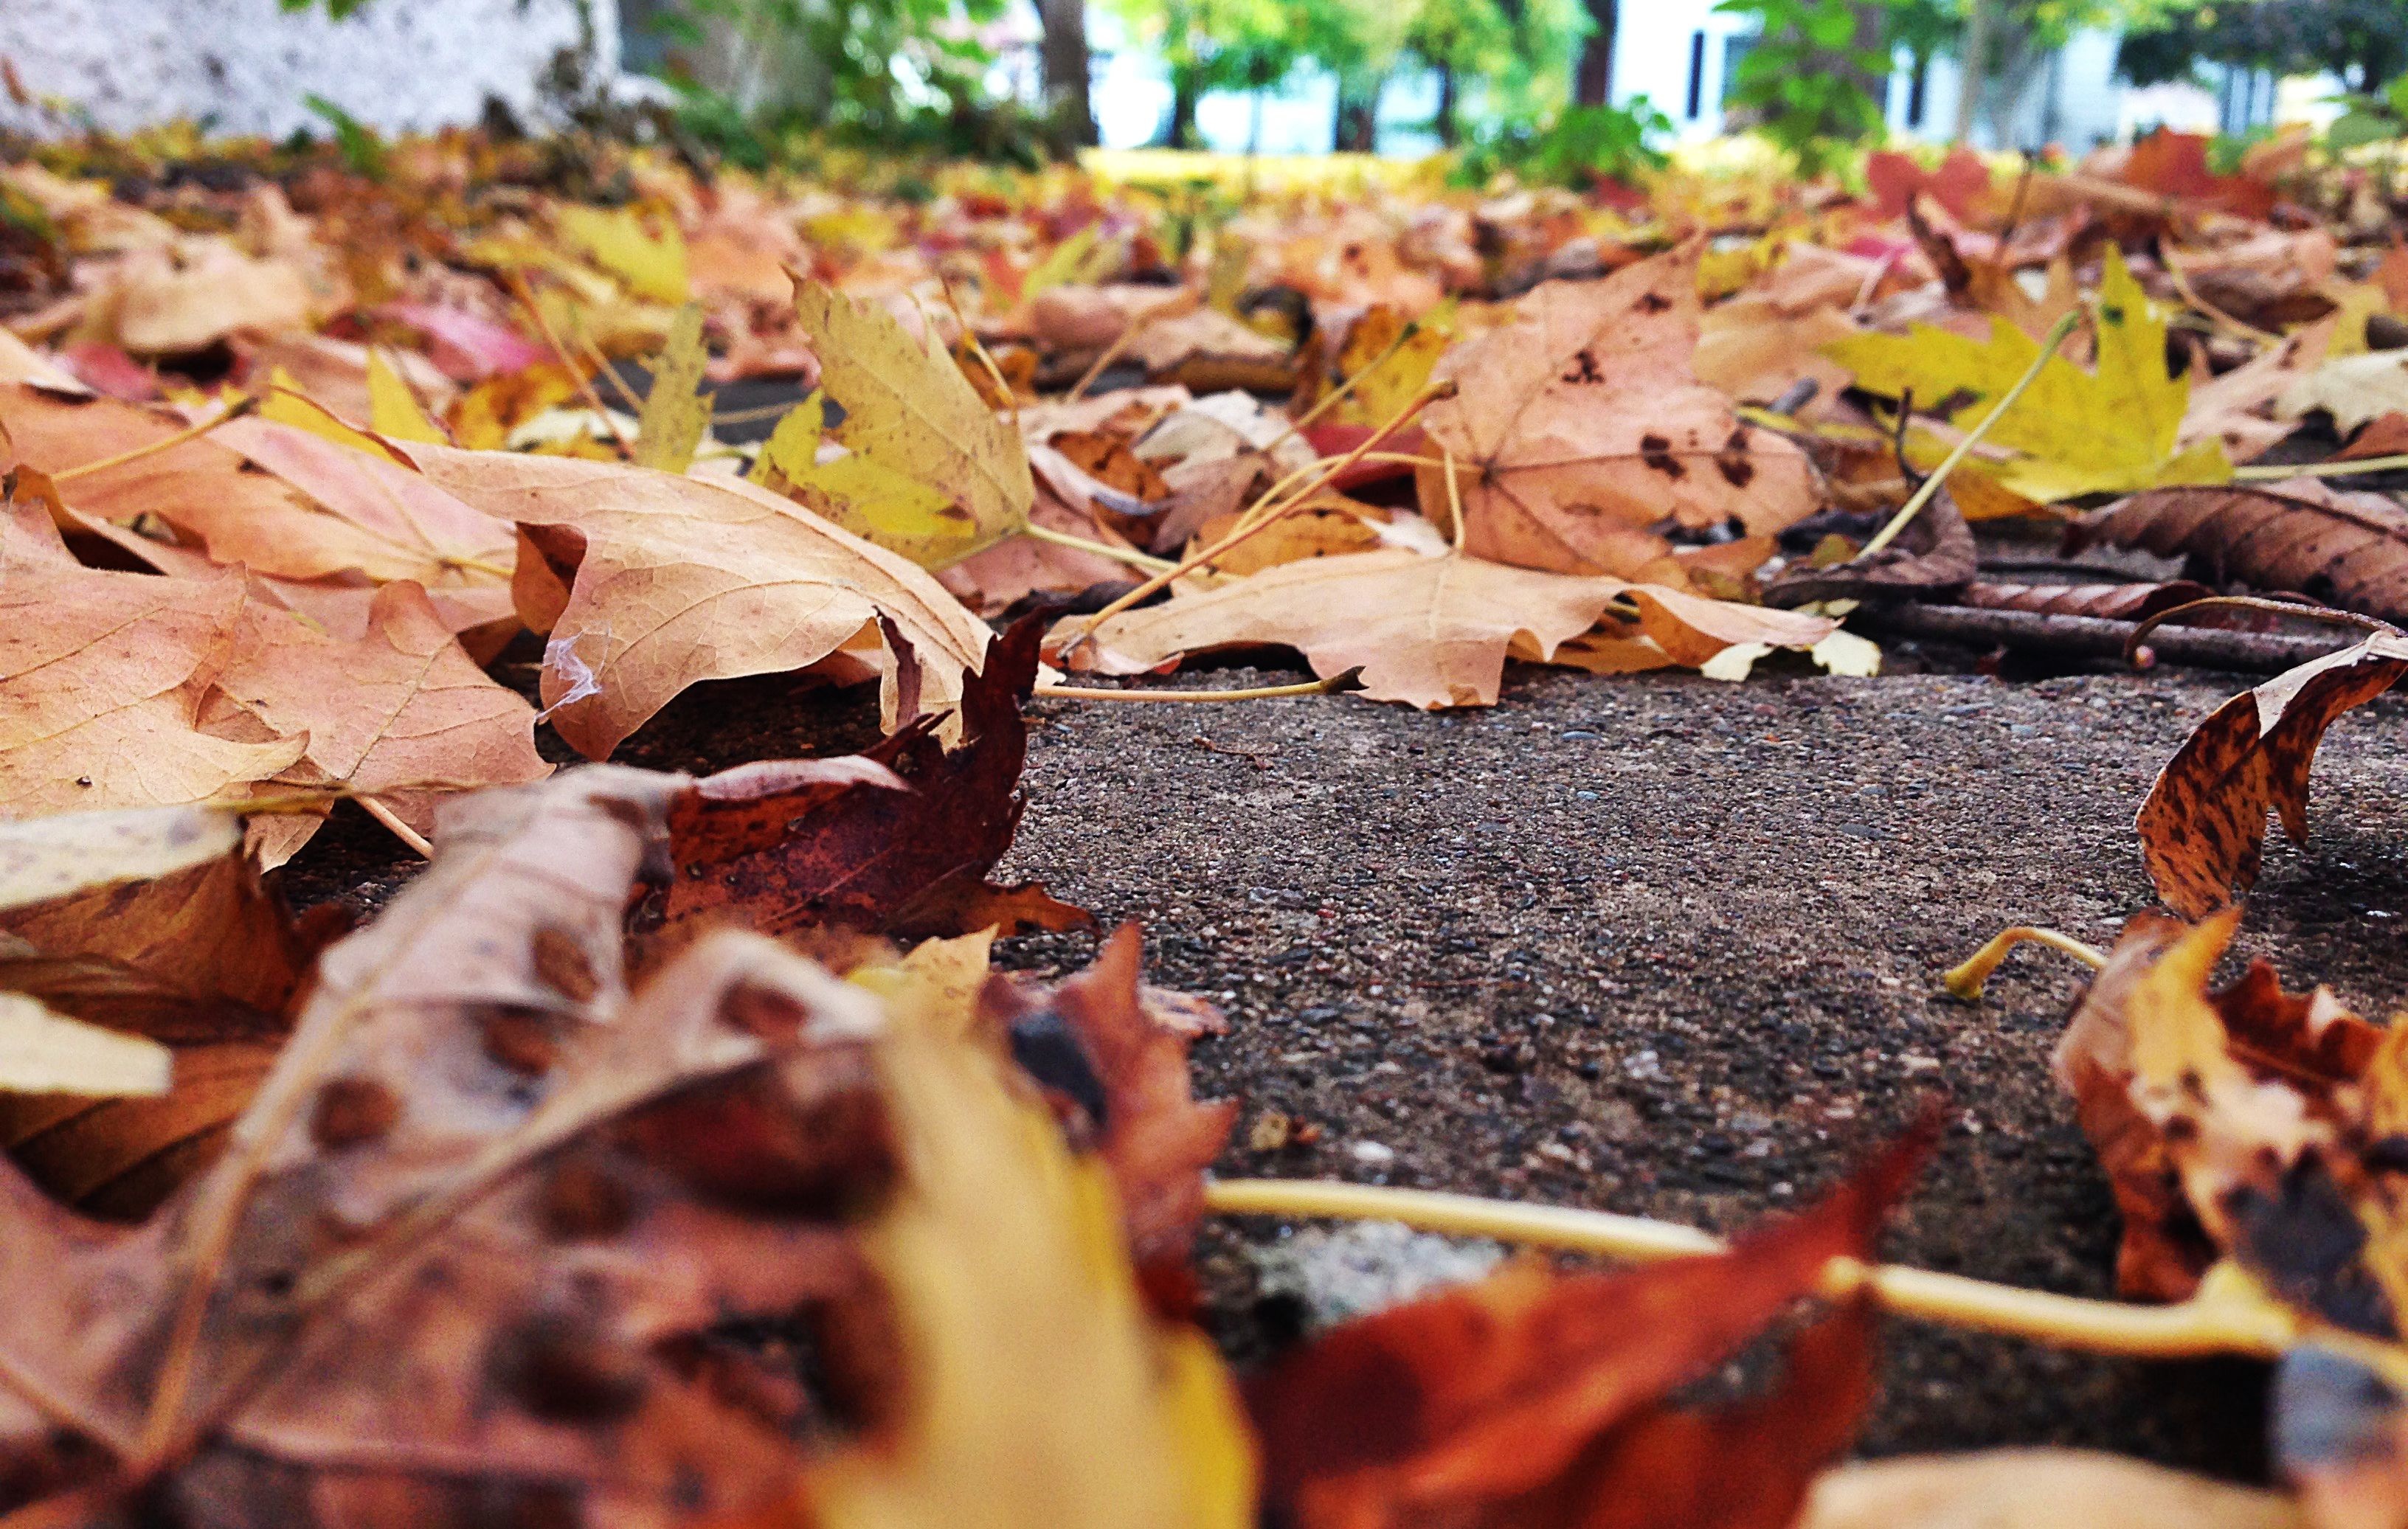
tree, plant, leaf, flower, autumn, soil, season